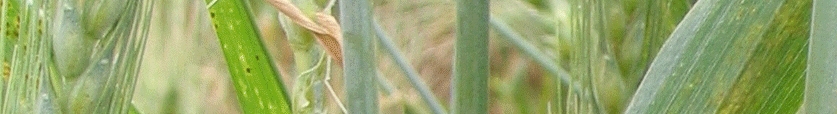
Label: Wheat___Brown_Rust